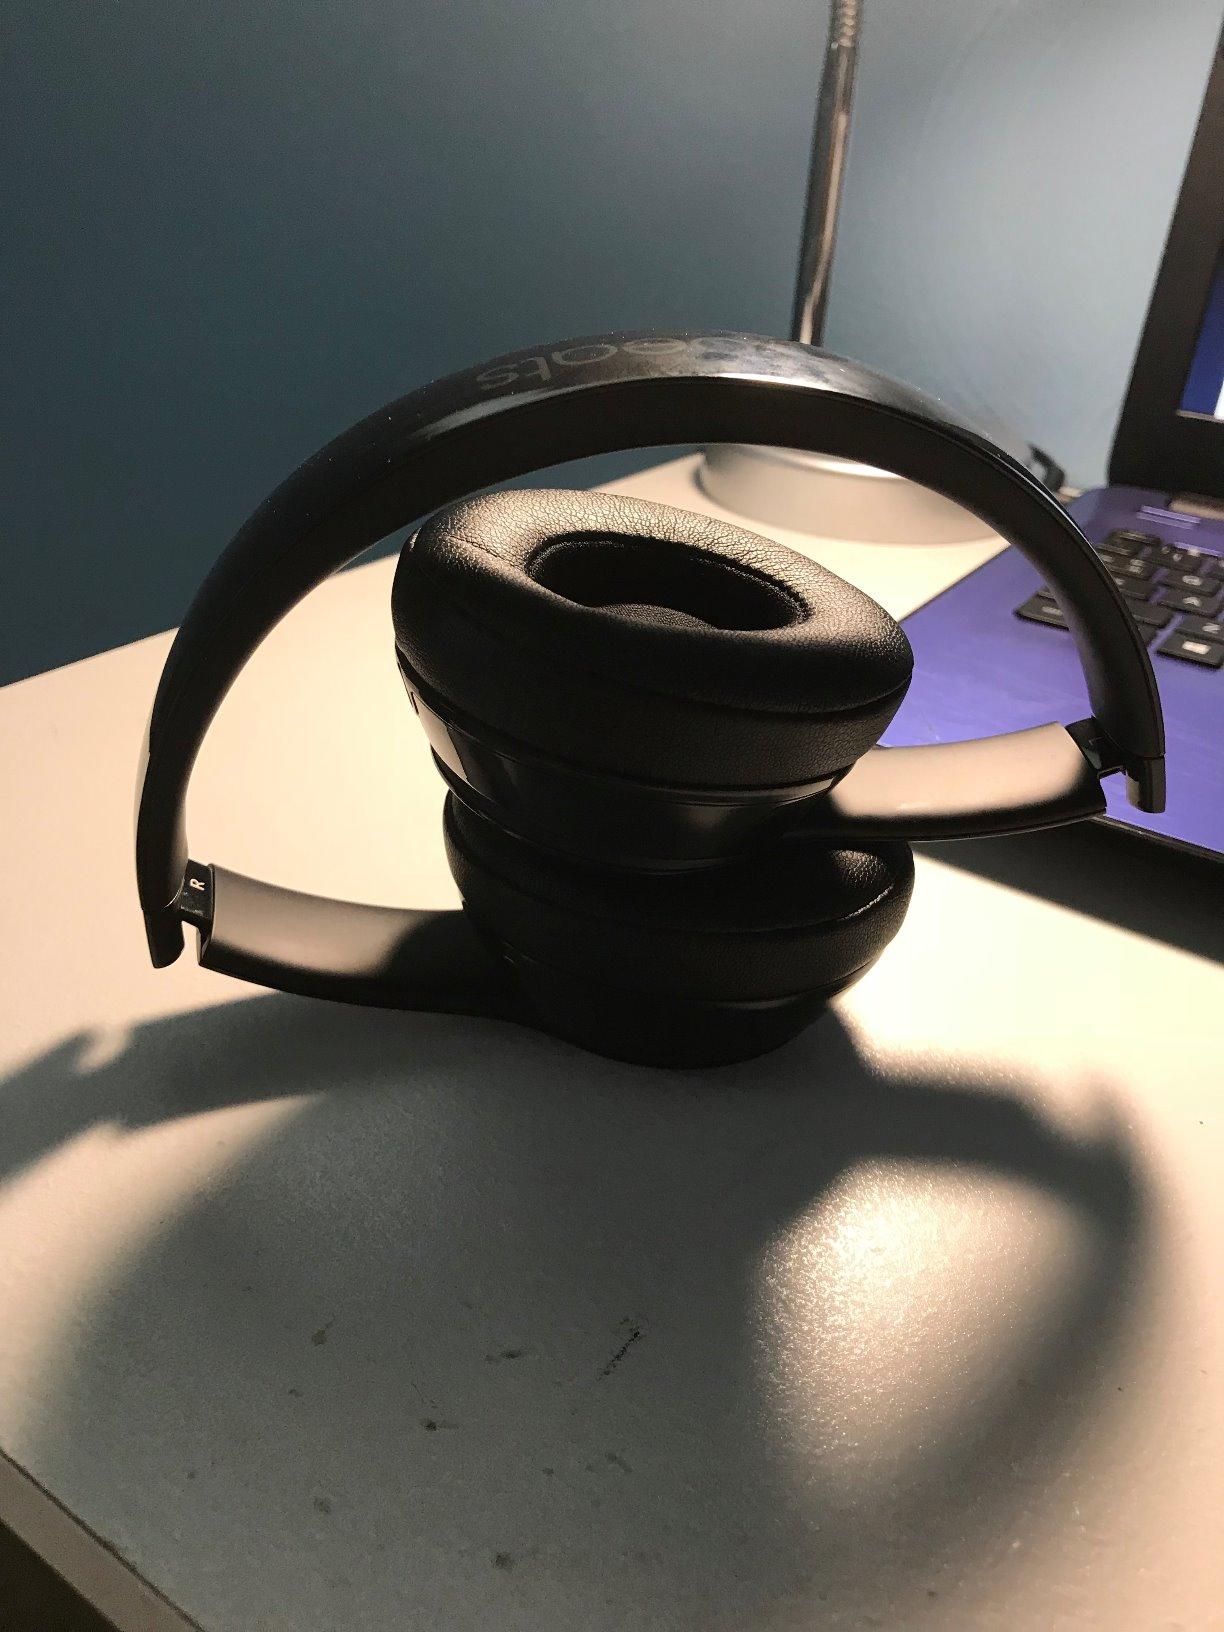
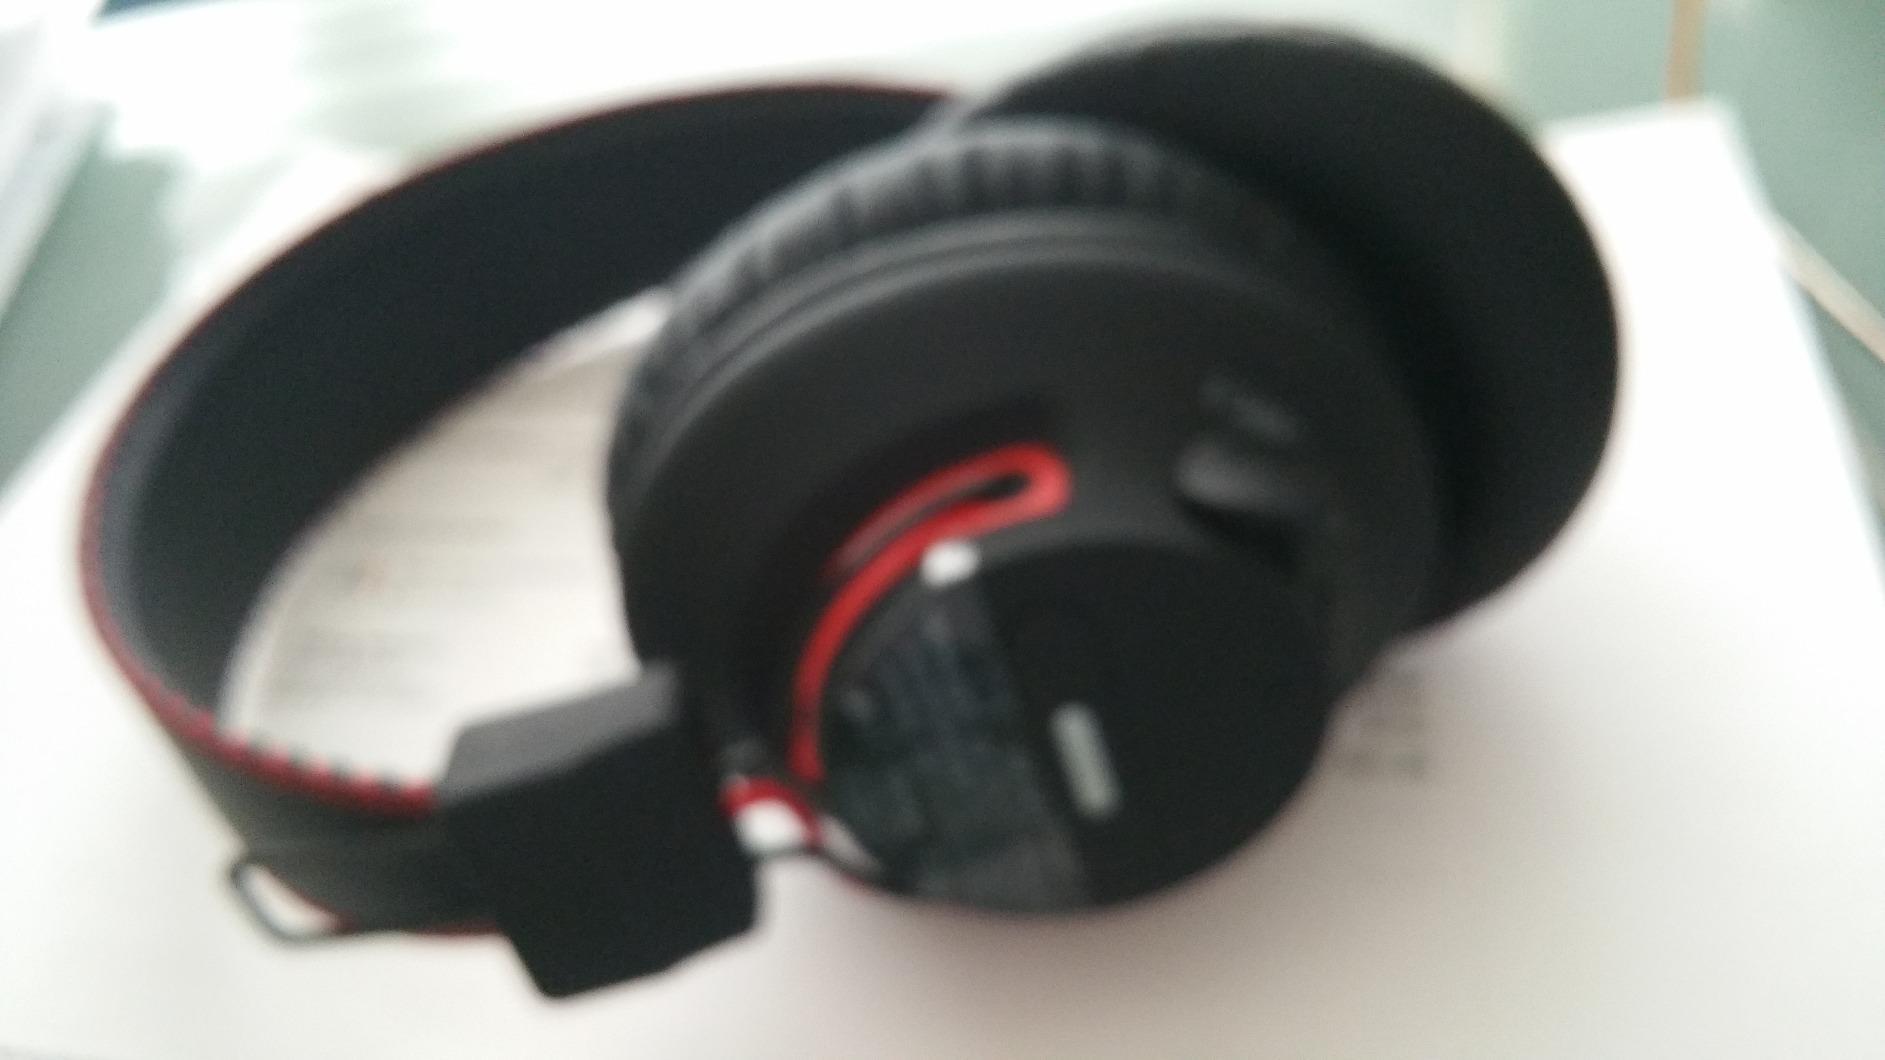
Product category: headphones
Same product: no